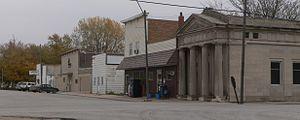
Garland est un village de l'État américain du Nebraska, situé dans le Seward. Selon le recensement de 2010, sa population est de 216 habitants.